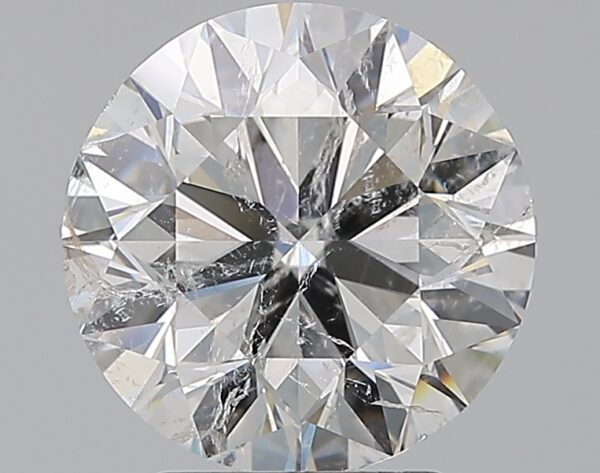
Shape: round
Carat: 3
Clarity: SI2
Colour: G
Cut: EX
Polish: EX
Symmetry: EX
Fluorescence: N
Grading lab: IGI
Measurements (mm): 9.12 x 9.07 x 5.74